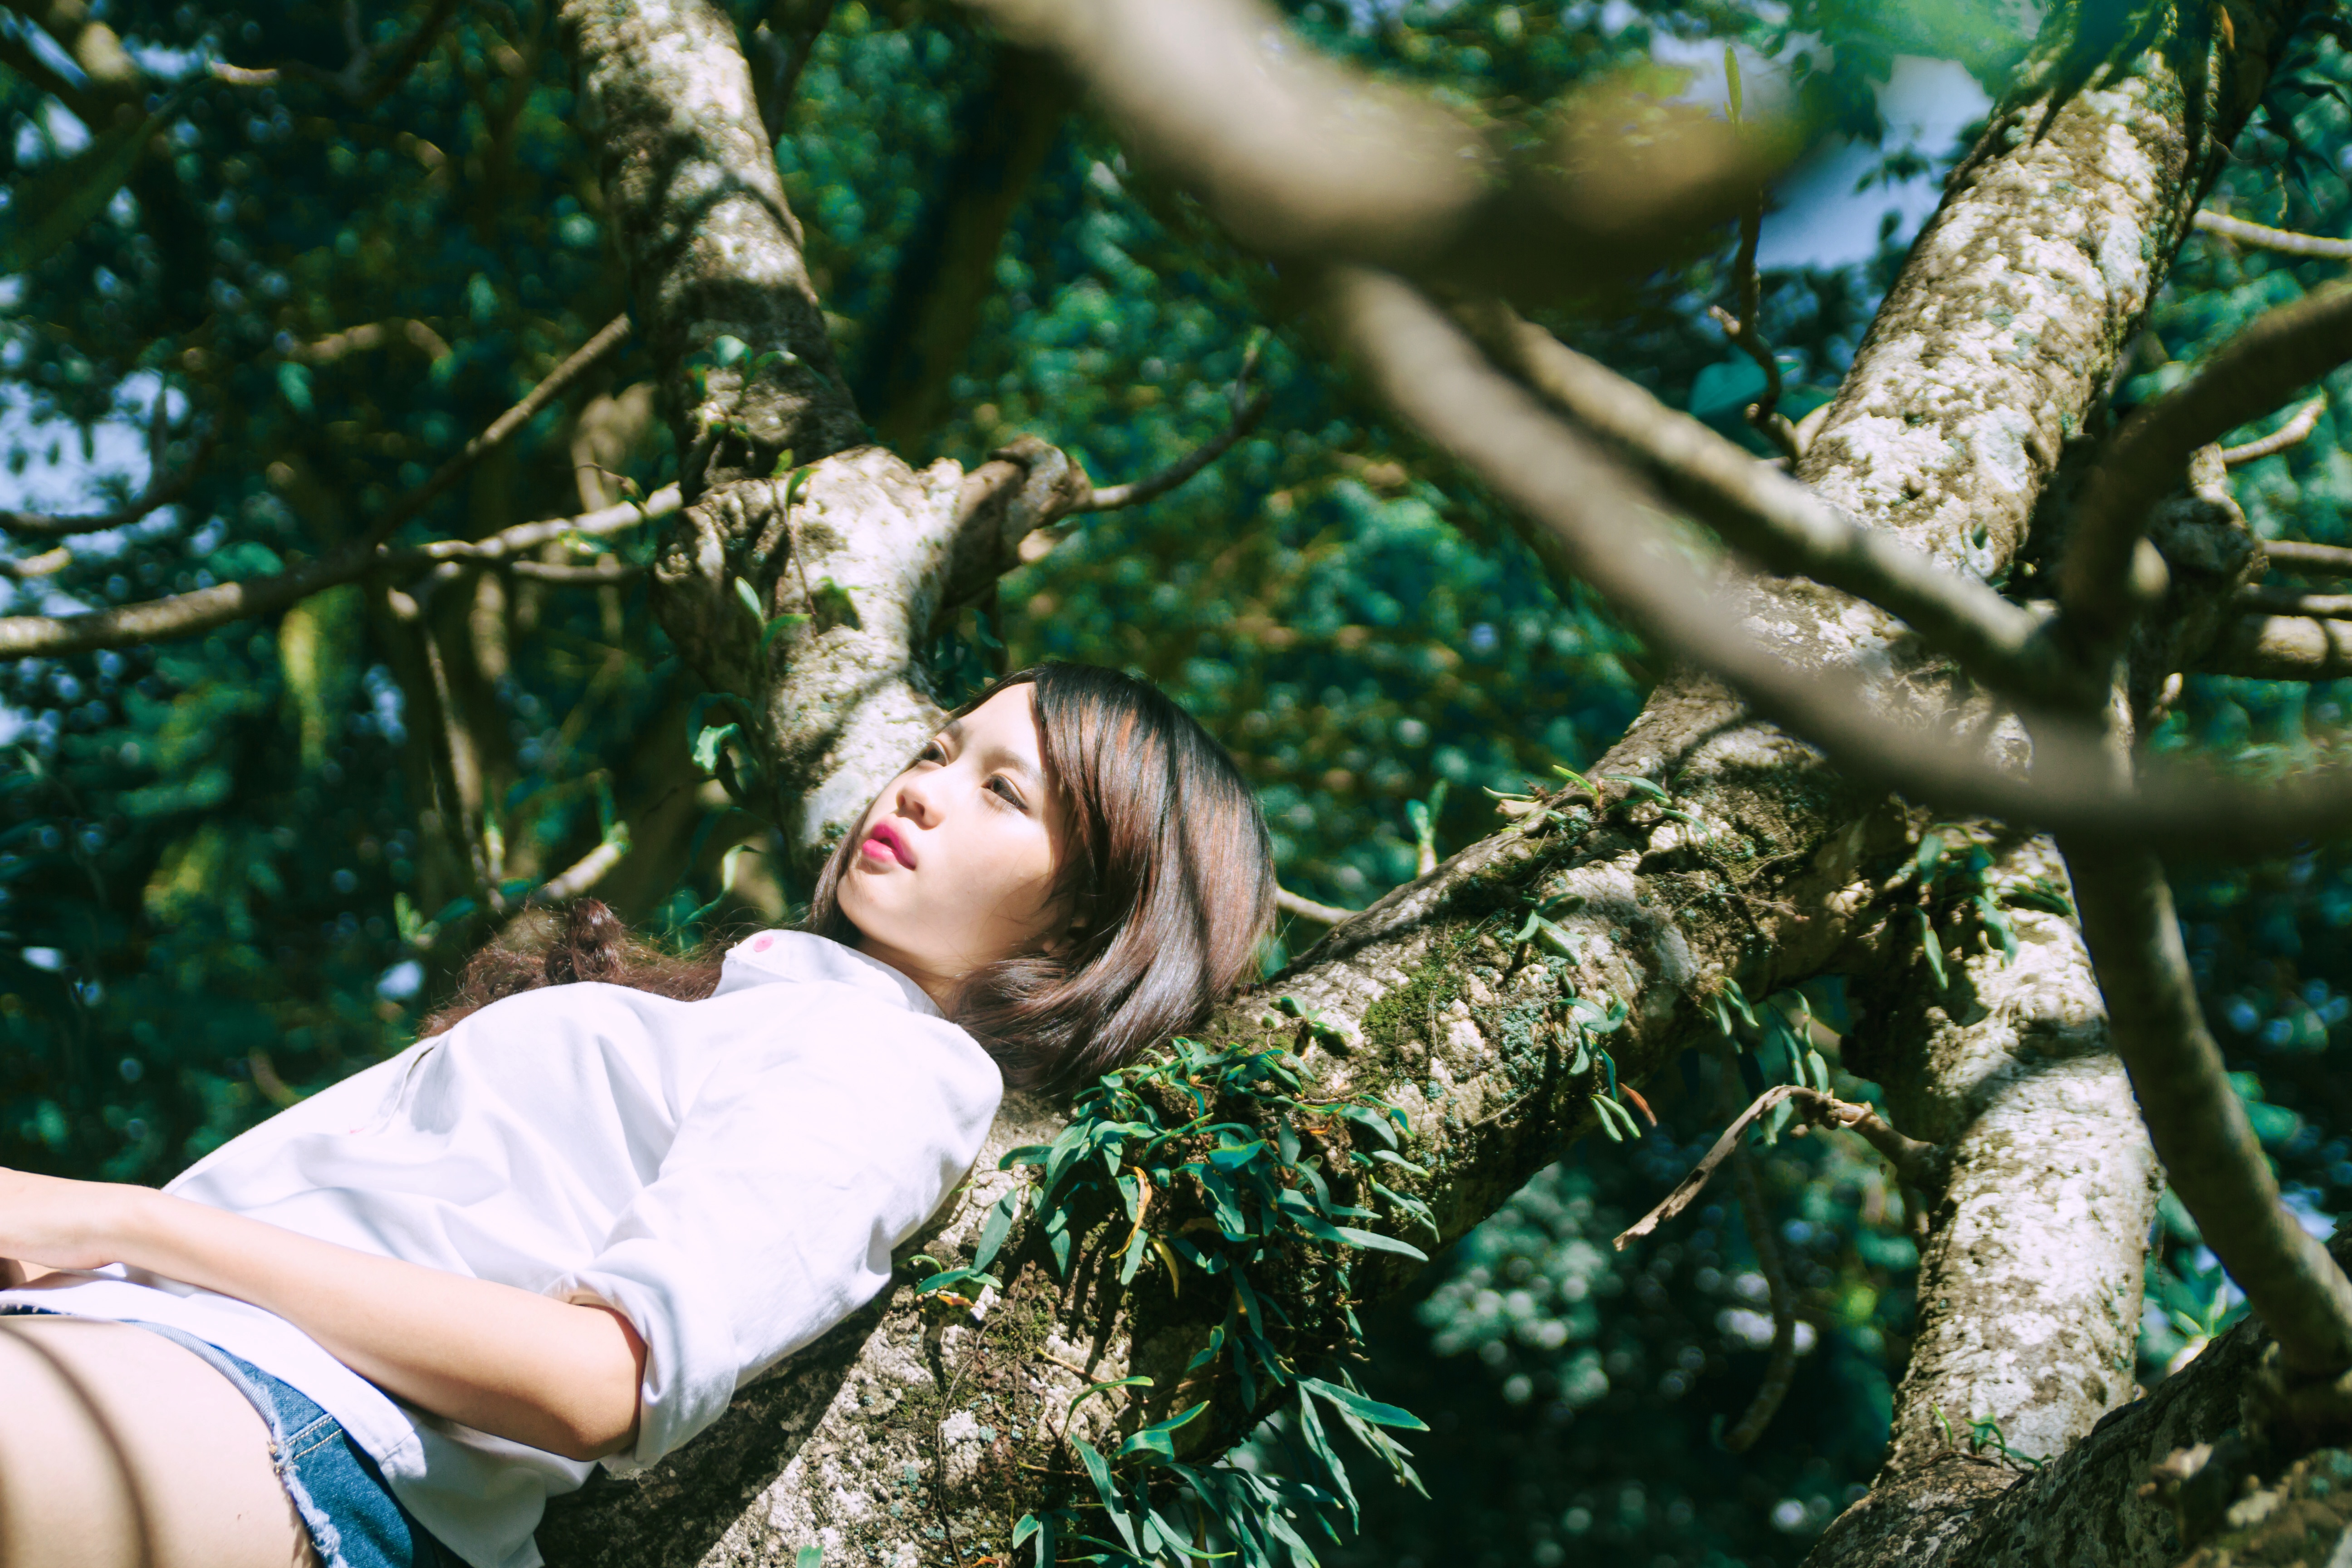
tree, nature, forest, branch, people, sunlight, flower, spring, green, jungle, season, rainforest, woodland, habitat, photo shoot, natural environment, woody plant